Cranston Public Library

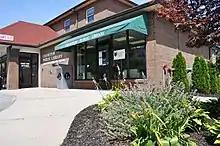
Arlington Branch

Located on the first floor of the Cranston Senior Center, the Edward Costa Memorial Arlington Branch, formerly named the Arlington Branch, the Arlington Library, and the Arlington Reading Room, is a popular stop for pedestrians in the Arlington neighborhood and those visiting the Senior Center.